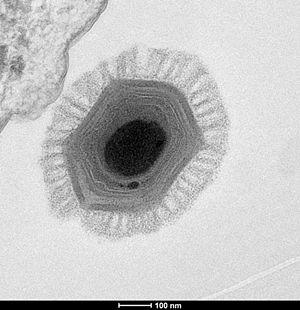
Megavirus chilensis est un virus de la famille des Megaviridae identifié par des chercheurs français du CNRS après sa découverte dans l'océan Pacifique au large des côtes du Chili.